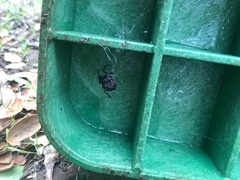
Species: Lactrodectus_hesperus